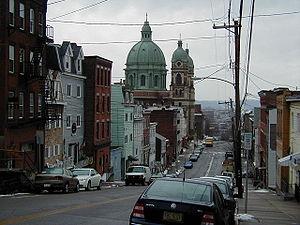
Pittsburgh, ou plus rarement en français Pittsbourg est une ville américaine, deuxième plus grande ville du Commonwealth de Pennsylvanie. Siège du comté d’Allegheny, elle est longtemps un haut lieu de la sidérurgie. Lors du recensement de 2010, elle compte 305 704 habitants ; l’agglomération a 2 356 285 habitants, se situant en ces termes à la 27ᵉ place aux États-Unis.